Brynmawr Experiment

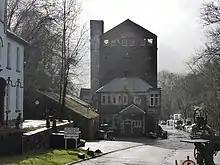
The Old Brewery, Cwmavon - site of much of the work of the Eastern Valley SPS

Initially, suitable land could not be found close to Brynmawr so the SPS was set up in the "Eastern Valley", defined as the area between Cwmavon, Cwmbran, Brynmawr and Llandegvath.